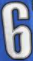
Number: 6